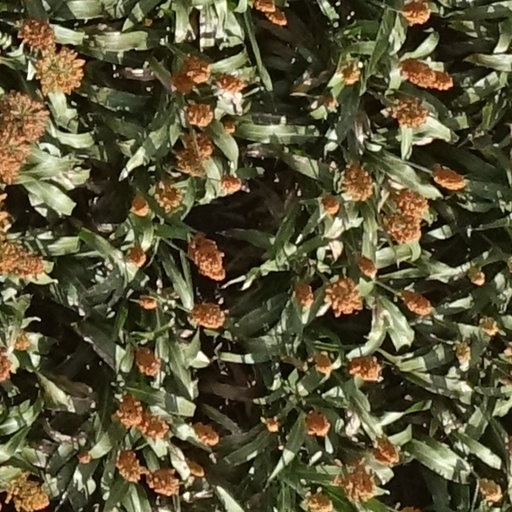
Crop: sorghum